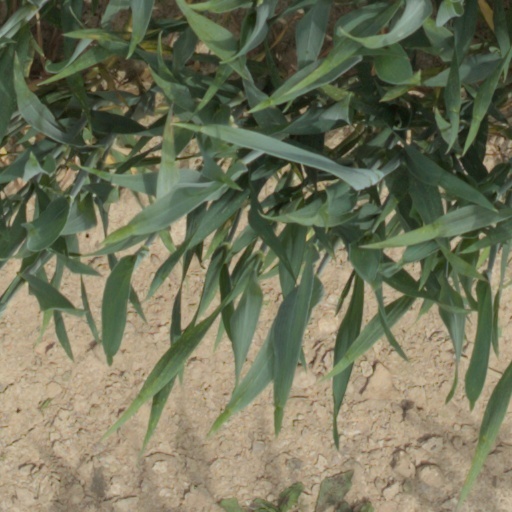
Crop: wheat